Clarence van Riet Lowe

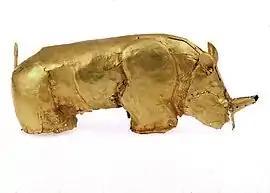
Golden Rhinoceros of Mapungubwe

He was involved in the investigations of Mapungubwe in conjunction with Professors Fouché, Malan and Tromp of the University of Pretoria in 1933 and wrote about it in 1936.